Opposition to the English Defence League

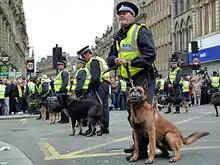
Police with police dogs in attendance at an EDL demonstration

The government regarded the EDL as a major threat to societal cohesion and integration, and there were fears that the group was seeking to spark racial-aggravated urban disturbances akin to those which had broken out in parts of Britain in 2001.